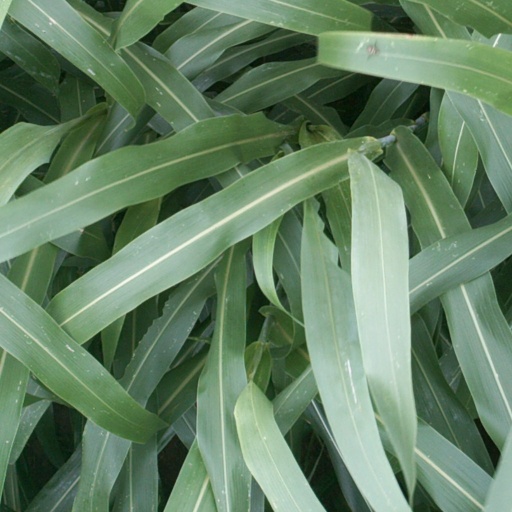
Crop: sorghum